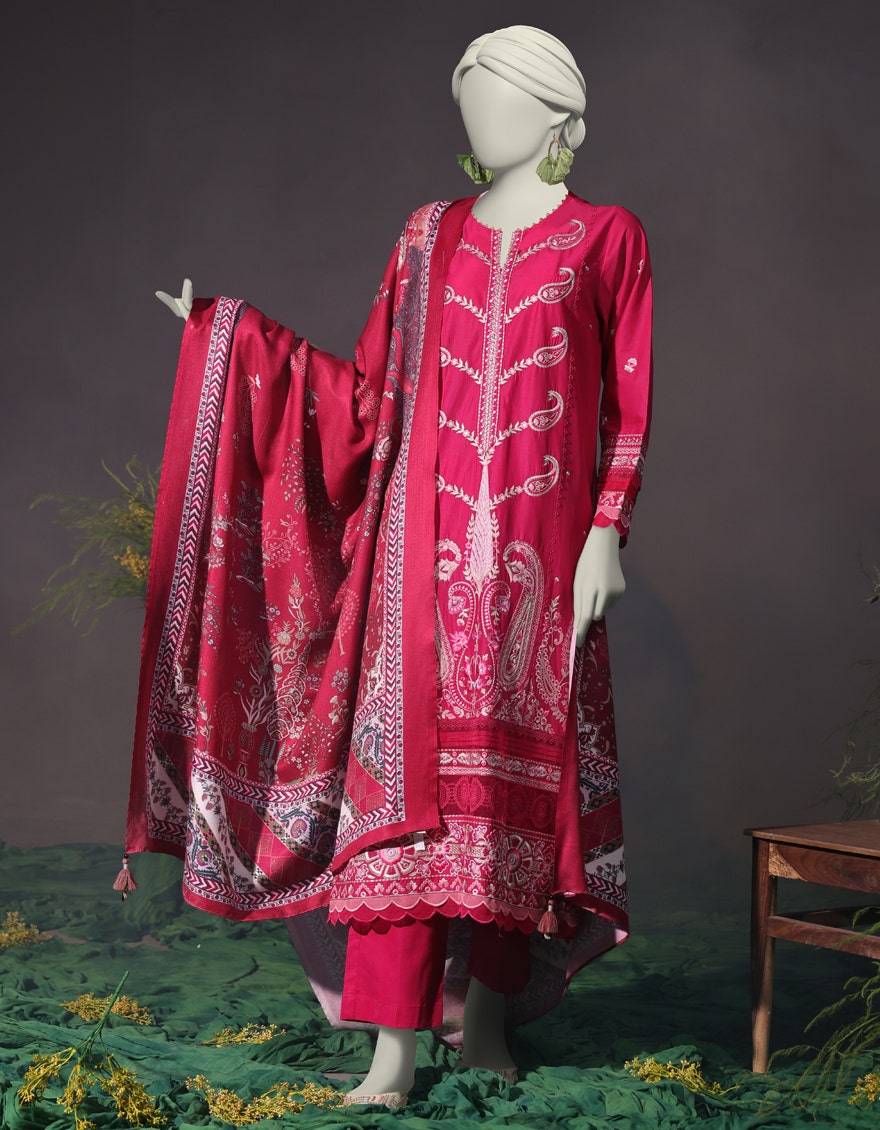
red multi embroidered salwar suit